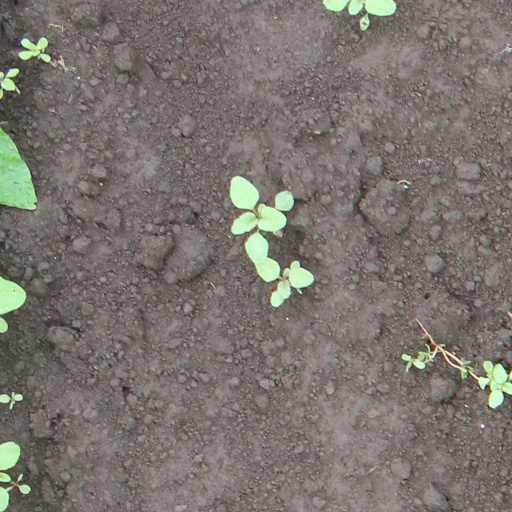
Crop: soybean